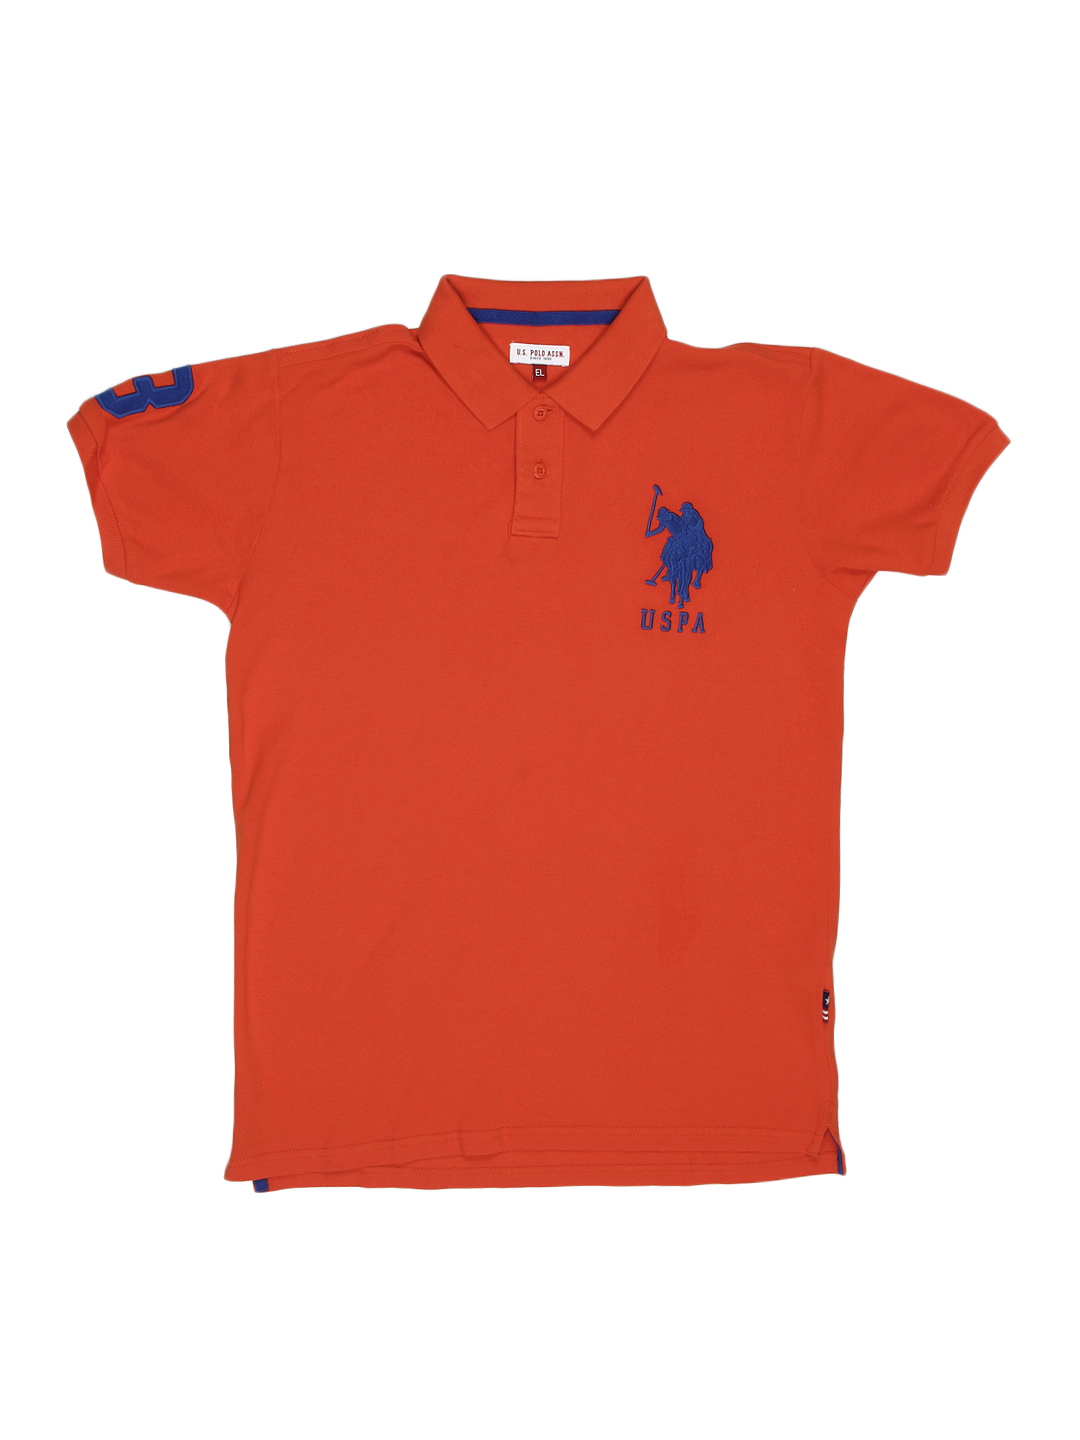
U.S. Polo Assn. Kids Boys Orange T-shirt
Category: Apparel / Topwear / Tshirts
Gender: Boys
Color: Orange
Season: Spring 2008
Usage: Casual